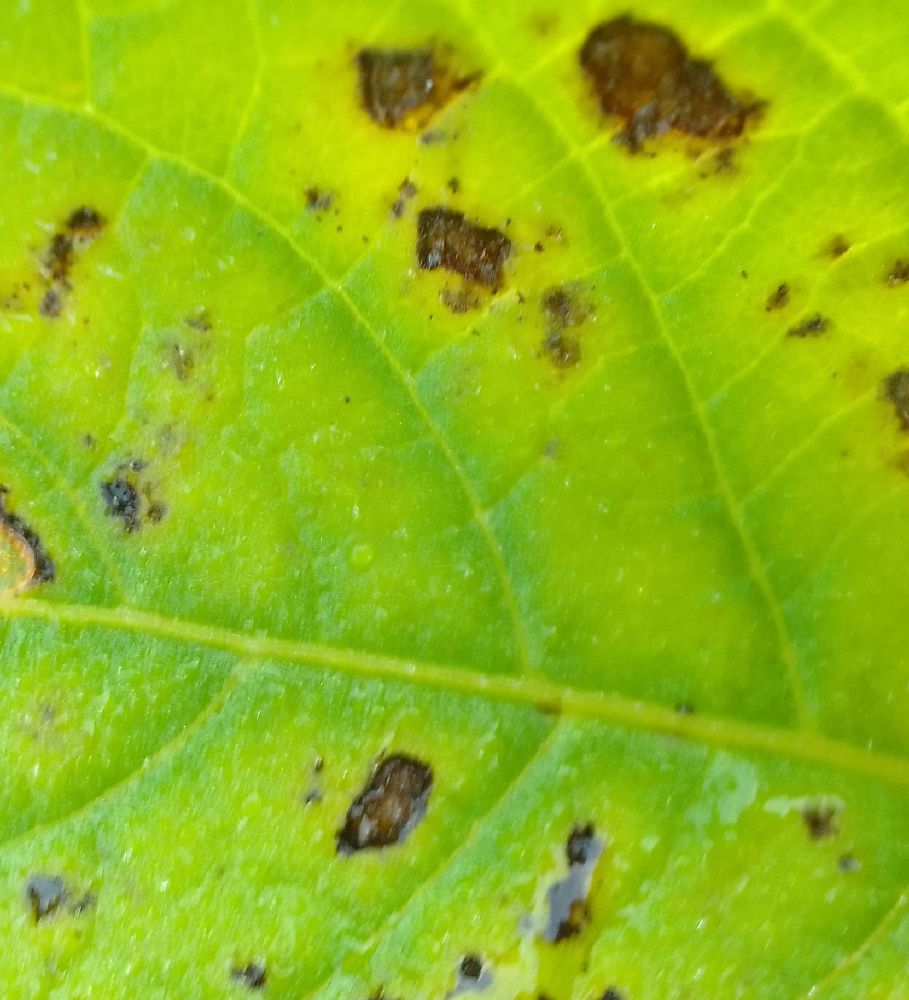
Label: Early blight